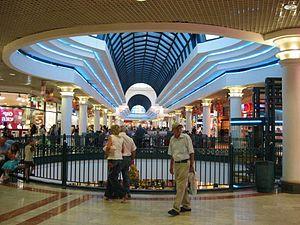
Jérusalem - Quartier de Malha - centre commercial